2009 Cervélo TestTeam season

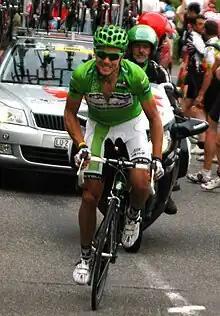
A cyclist in a green jersey bearing the Cervélo logo. He also wears a green helmet and sunglasses with green frames, and has a pained look on his face as he climbs a hill on his own. Behind him are a car and a motorbike, and spectators watch from the roadside.

In August, Jeremy Hunt won a stage in Danmark Rundt, while Roger Hammond finished on the event's final podium, in third. Though the team did not win any stage in the Vuelta a Burgos, they were the only to finish with two riders (Íñigo Cuesta and Philip Deignan) in the top ten overall. After finishing second in the first stage of the Tour du Limousin, Xavier Florencio maintained his high positioning and finished on the event's final podium in third. A strong squad, headed by the team's most prolific winners Hushovd and Haussler, was sent to the Tour du Poitou-Charentes. Brett Lancaster took third in the stage 3 individual time trial, to move into second overall, and held that position through the conclusion of the race. Hushovd and Haussler took back-to-back stage wins to close out the event, with Hushovd's stage 4 win coming the same day as the stage 3 time trial, just hours later. In the Tour of Missouri in September, Hushovd won the mass sprint finish to stage 3, becoming the only rider on the season to defeat Mark Cavendish in a group sprint on two occasions. The victory had been achieved by a change in tactics from the previous flat stages – instead of a proper leadout, members of Hushovd's train instead made repeated attacks in the race's final two kilometers. That, along with the finish's rolling profile, gave Hushovd his winning advantage, and the stage win briefly gave him the overall race lead. Despite a surprising defeat to Philippe Gilbert in a sprint finish to the race's concluding stage, Hushovd won the Tour of Missouri's points classification. The team did not get any more stage wins on the season, but Hammond finished on the final podium at two events, the Tour of Britain and Franco-Belge.